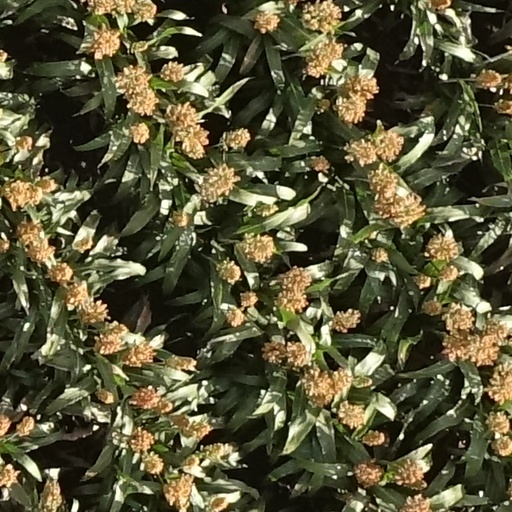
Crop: sorghum